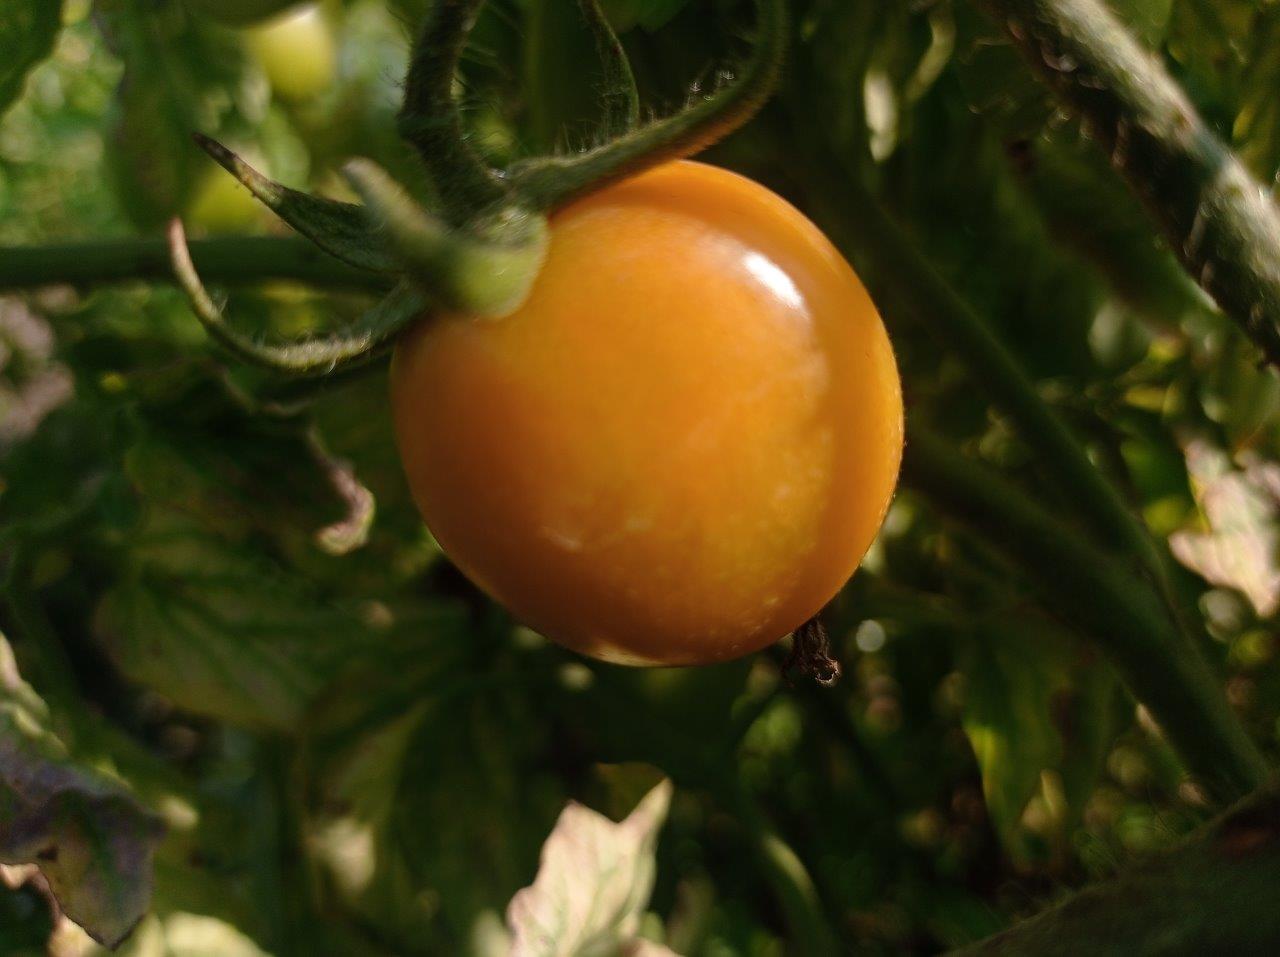
Maturity: Mature